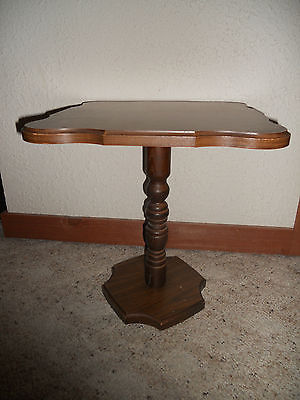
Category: table